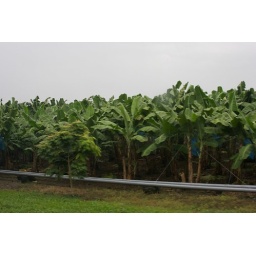
The bananas are grown in blue plastic bags, as you can see.